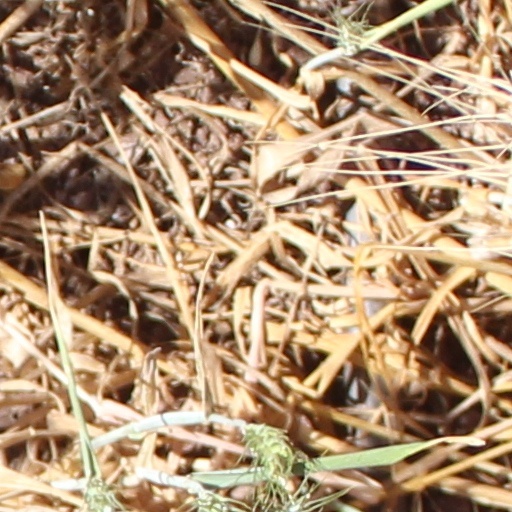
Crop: wheat